Oakey Streak Methodist Episcopal Church

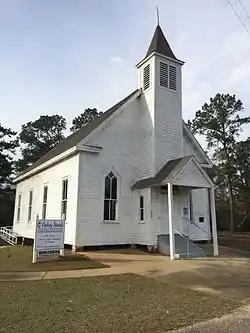
The church in December 2013

Oakey Streak Methodist Episcopal Church is a historic church in Butler County, Alabama, United States. The congregation was organized in 1831, and the land where the current church sits was given to the church in 1851. A log building was erected soon after, replaced by the current frame structure around the 1880s. The church was expanded and a bell tower was added in 1903. Along with the adjacent Masonic Lodge, which was demolished in the 1940s, the church was the social center of the area.